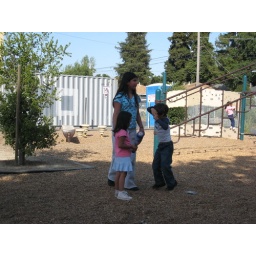
milo victory dance continues around home plate